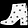
Label: Ankle boot